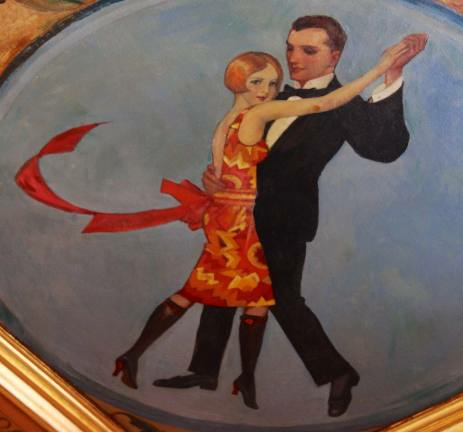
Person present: No